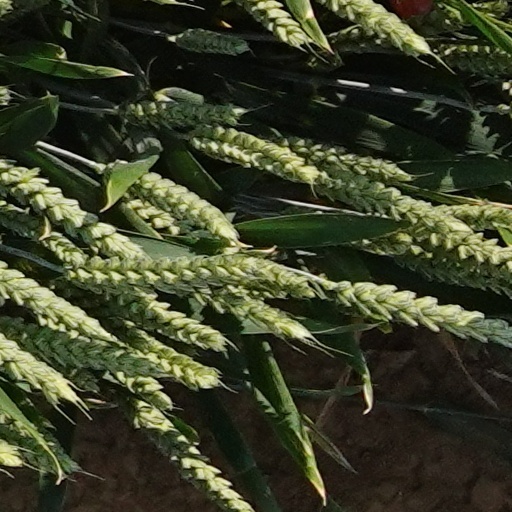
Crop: wheat